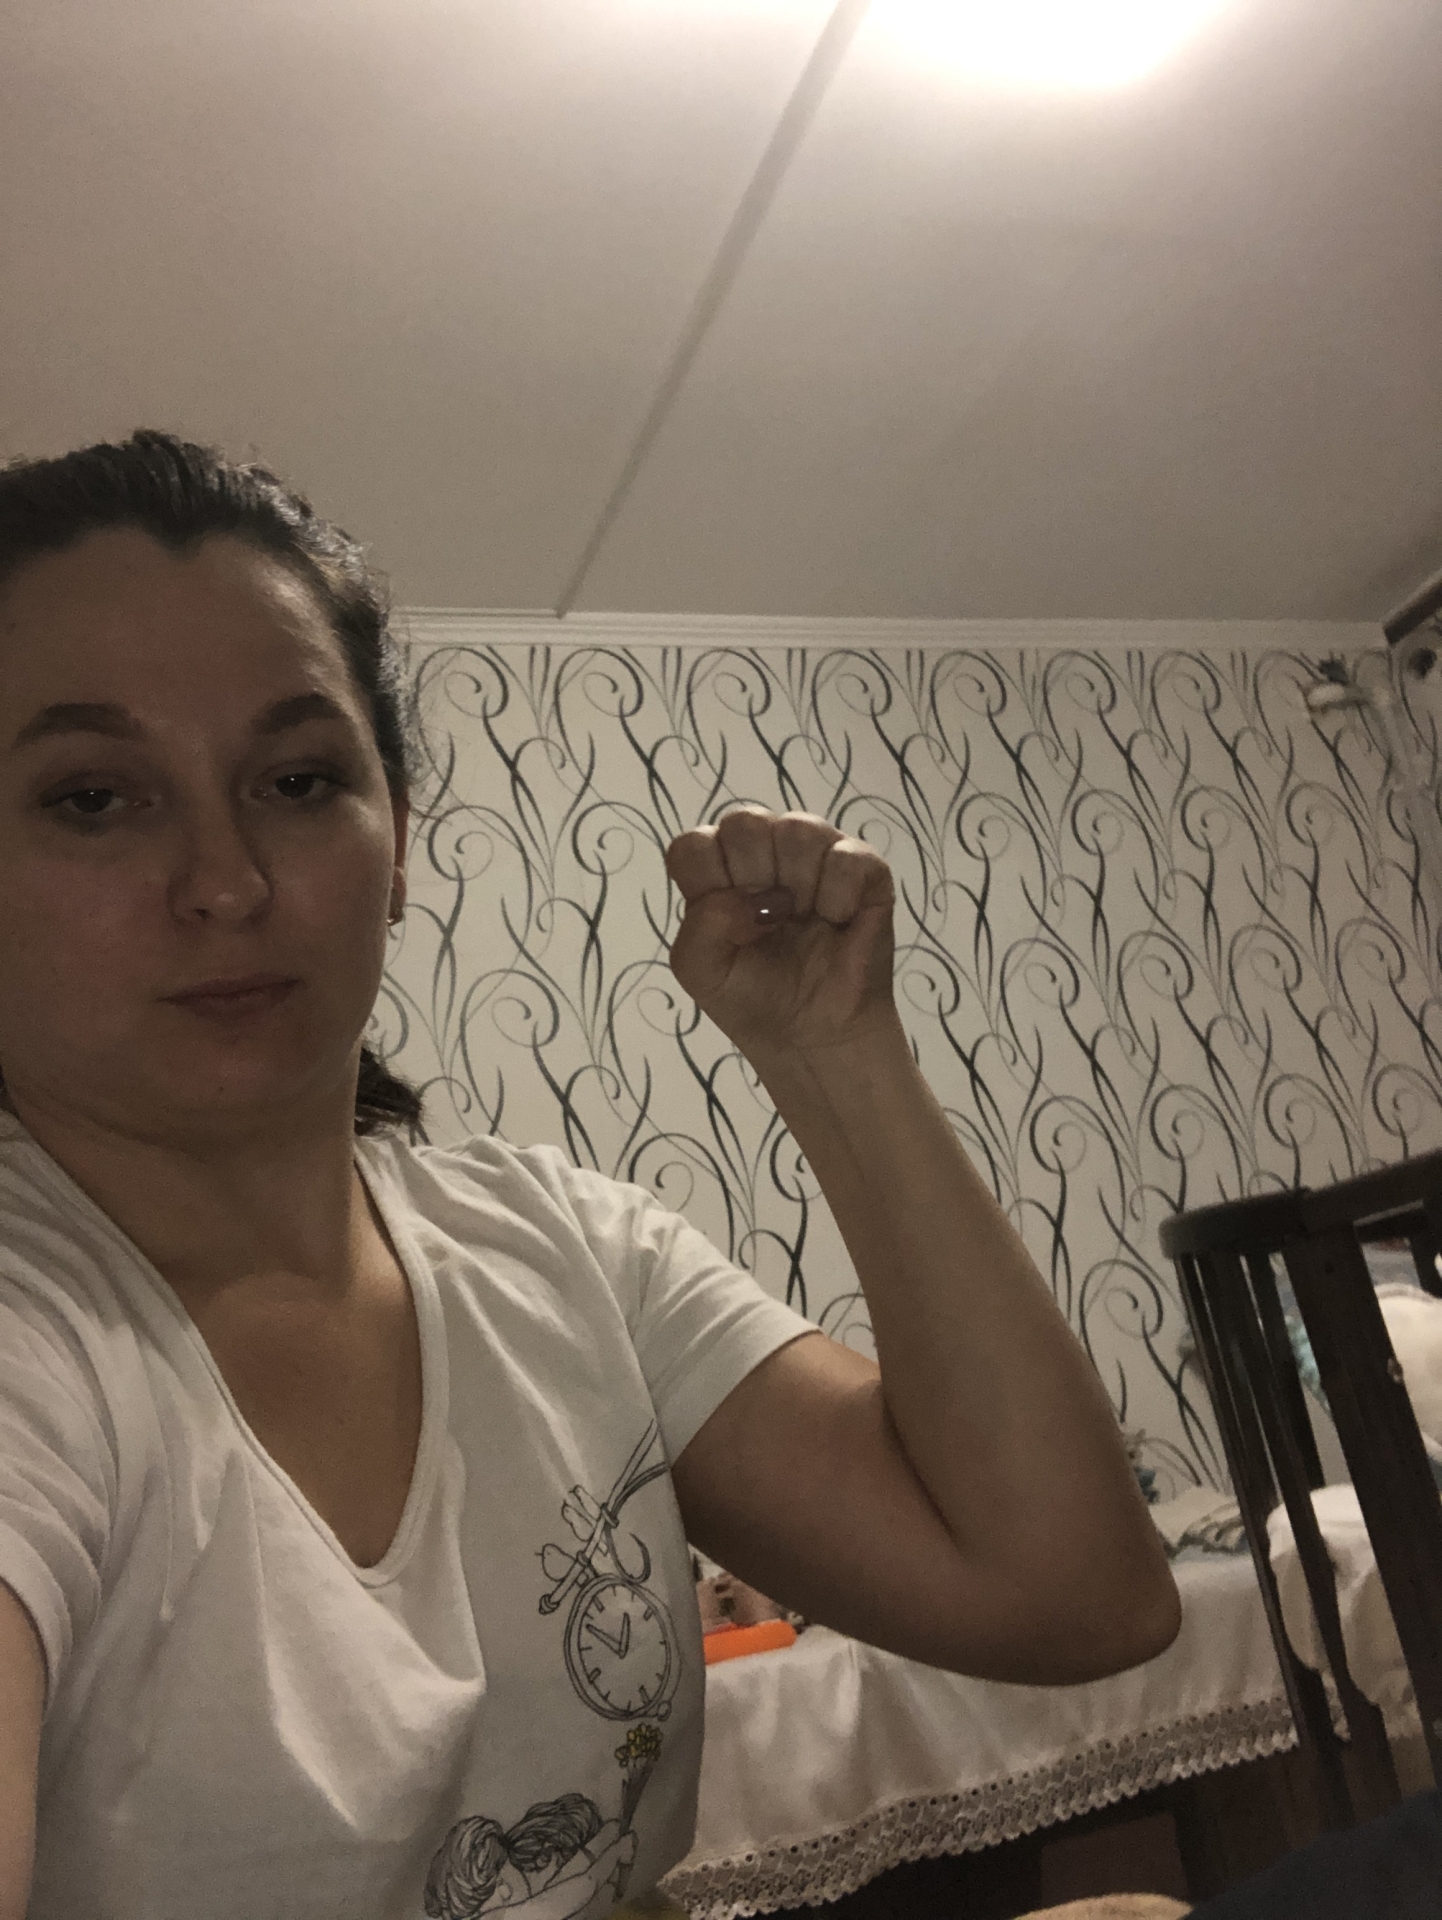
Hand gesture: fist